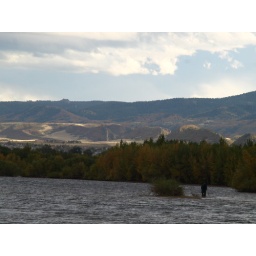
No signs of change in the sky